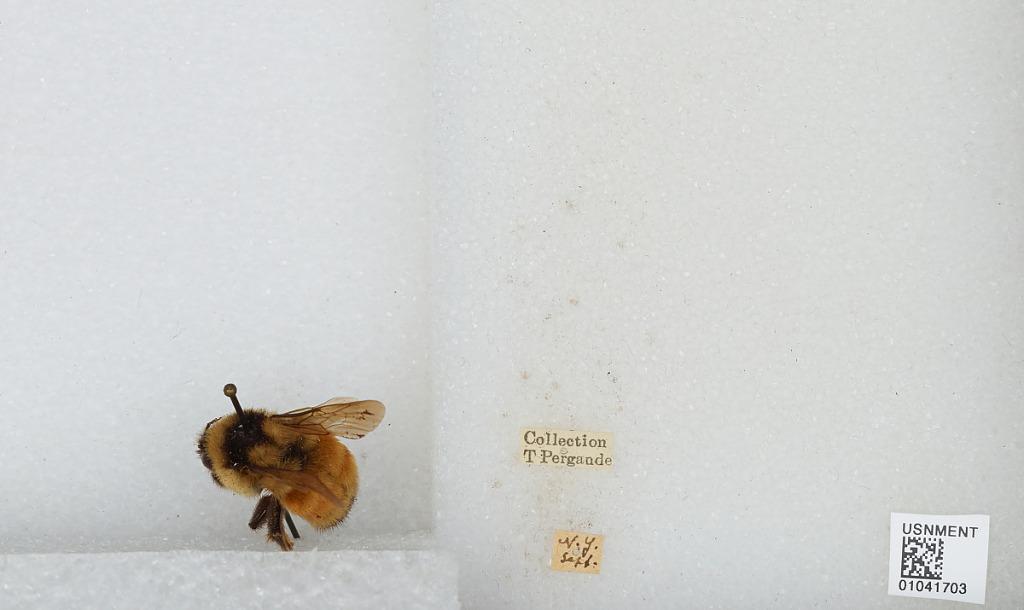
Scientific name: Bombus sp.
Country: United States
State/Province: New York